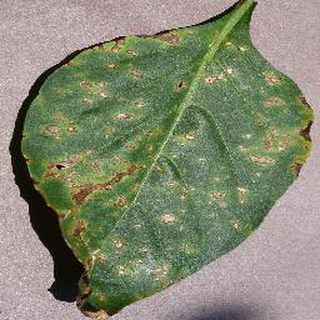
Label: bell_pepper_bacterial_spot